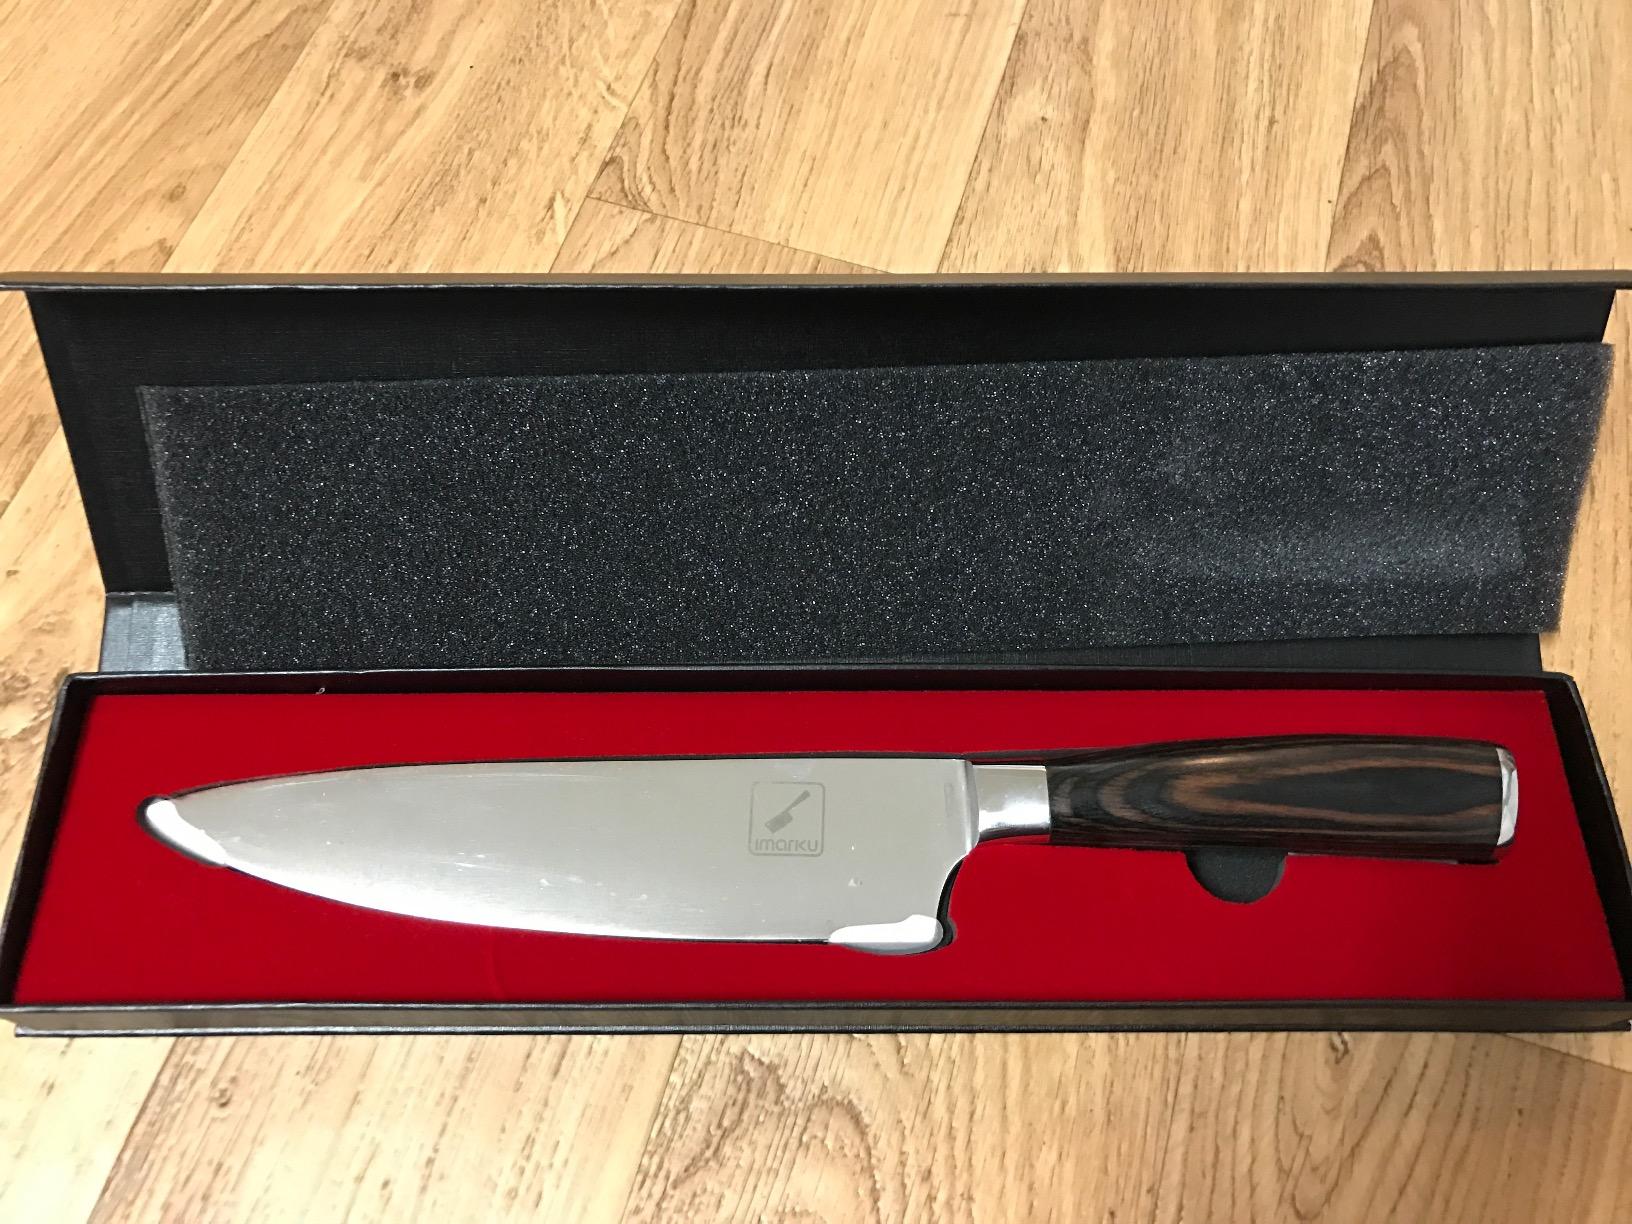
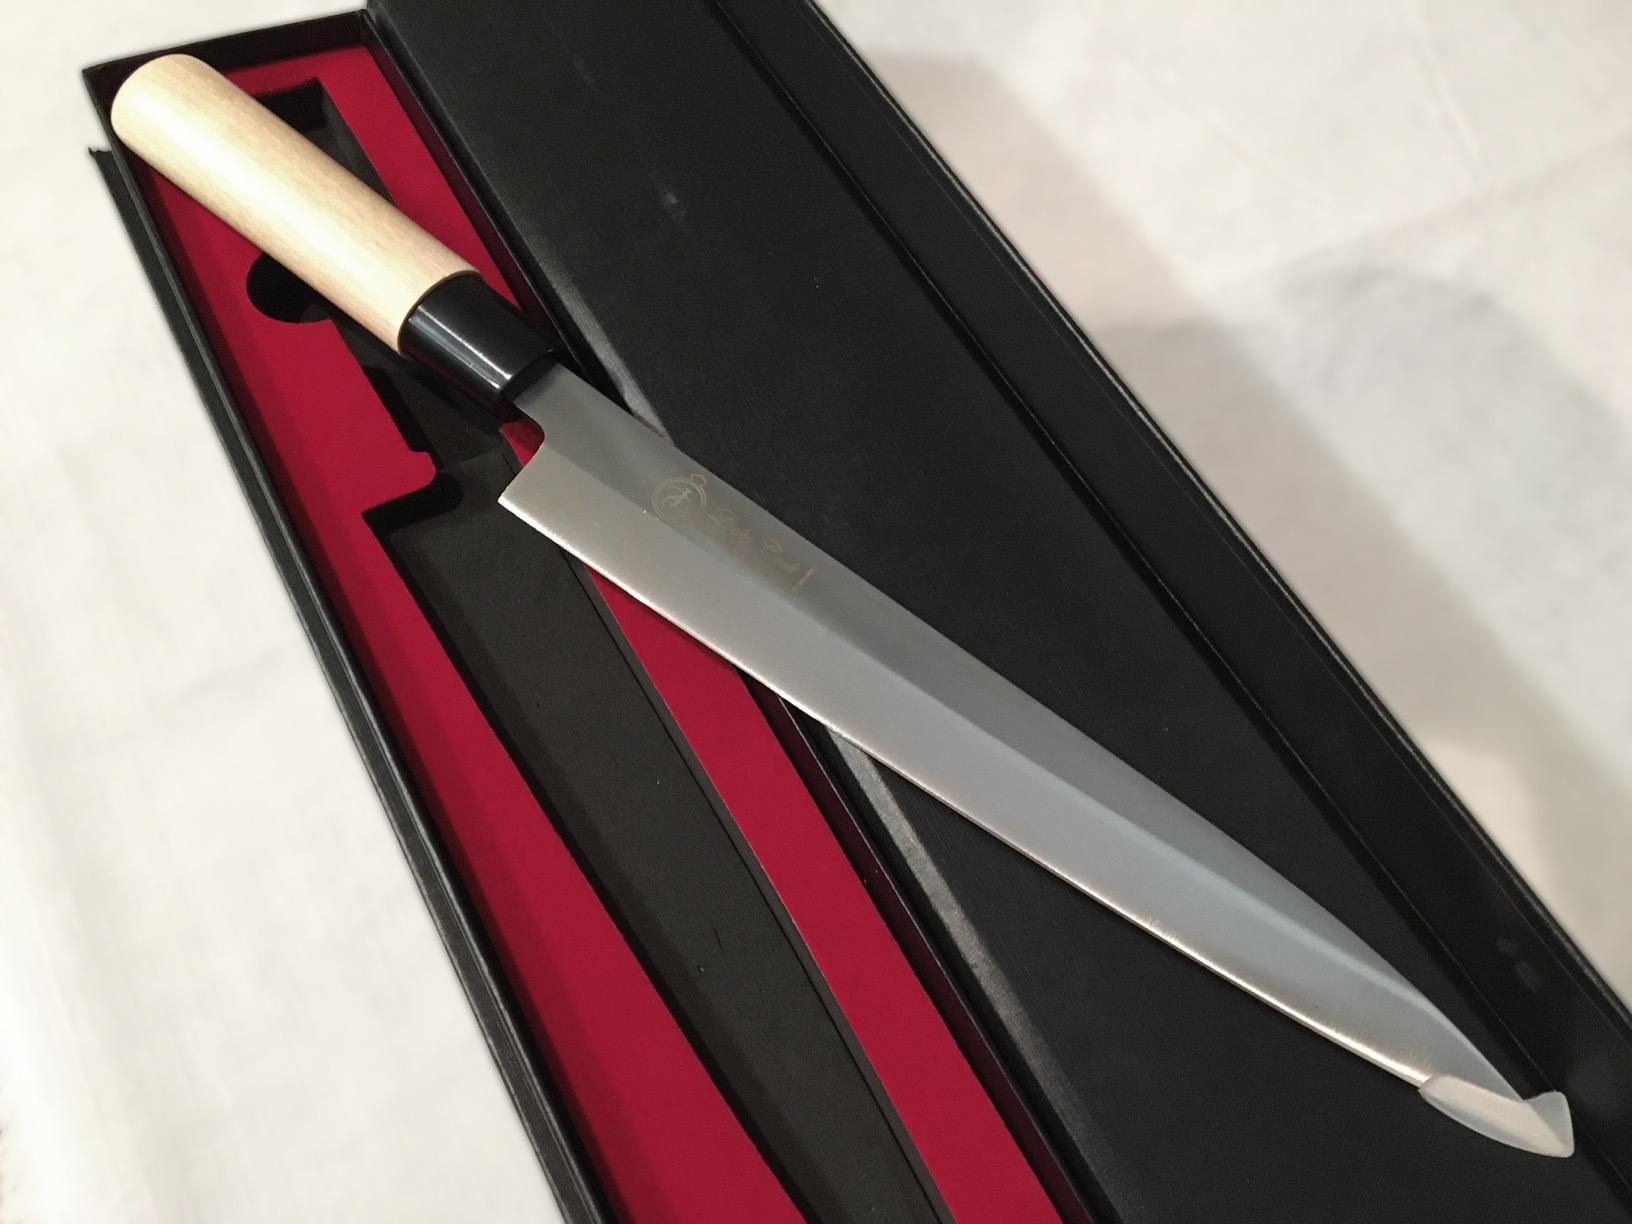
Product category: items_knife
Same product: no